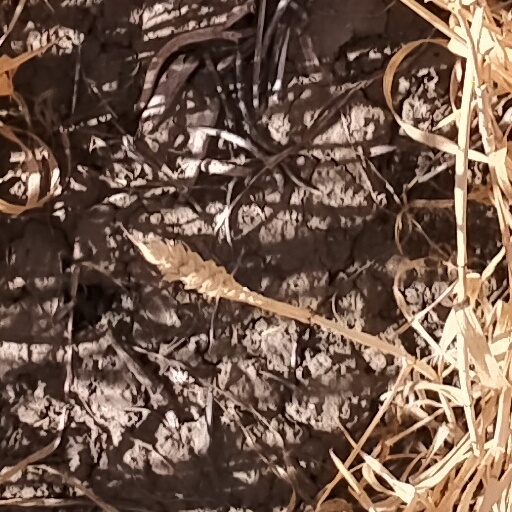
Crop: wheat